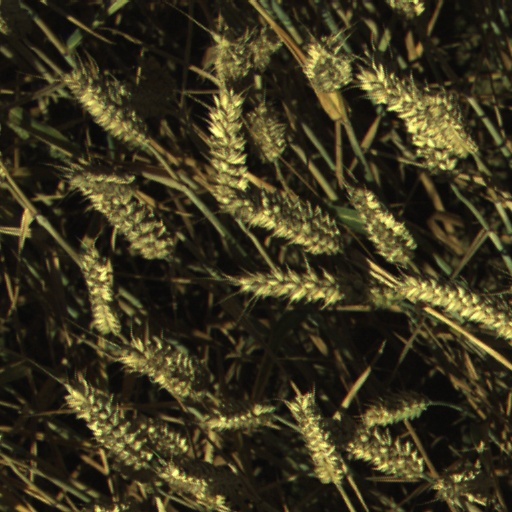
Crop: wheat